Cal Falcons

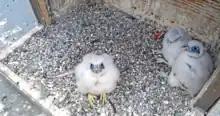
Three juvenile peregrine falcons in their nest box atop Sather Tower at the University of California, Berkeley

Between 2017 and 2021, Annie and Grinnell raised a total of thirteen chicks, twelve of which successfully fledged. One, named Lux, died shortly after leaving the nest site by hitting a window. Prior to Grinnell's death in 2022 Annie also laid two more eggs assumed to be fathered by Grinnell. As of April 2022 Annie has also laid an additional egg of unknown parentage. The chicks, eventually named Grinnell Jr. and Lindsay, grew up, but two months after fledging, Lindsay got killed by red-shouldered hawks. Each year Cal Falcons holds an naming contest for the season's chicks largely via social media. Previous names have included Berkeley's motto (Fiat/Lux), chemical elements discovered at UC Berkeley, conservationists critical to the peregrine falcon's recovery, California state plants, falcon figures in Native American tradition, famous scientists, and Grinnell-related topics. Two of the chicks fledged from UC Berkeley, a female named Lawrencium (aka Larry) and a male named Sequoia are known to have established territories in the San Francisco Bay Area. However, after Sequoia's mate succumbed to avian flu, he disappeared. Lawrencium has successfully raised several broods of chicks on Alcatraz island. In 2023, they had three chicks.